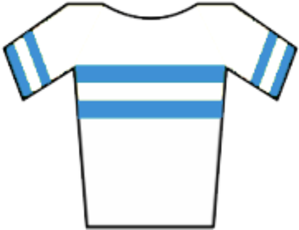
Les championnats d'Argentine de cyclisme sur route sont organisés tous les ans.
Catriel Andrés Soto, né le 29 avril 1987 à Colón, est un cycliste argentin spécialiste de VTT cross-country. Il termine 26ᵉ de l'épreuve olympique 2012.
La 35ᵉ édition du Tour de San Juan a eu lieu du 23 au 29 janvier 2017. La course fait partie du calendrier UCI America Tour 2017 en catégorie 2.1.
Federico Luis Pagani est un coureur cycliste argentin, né le 19 avril 1985 à Santa Rosa.